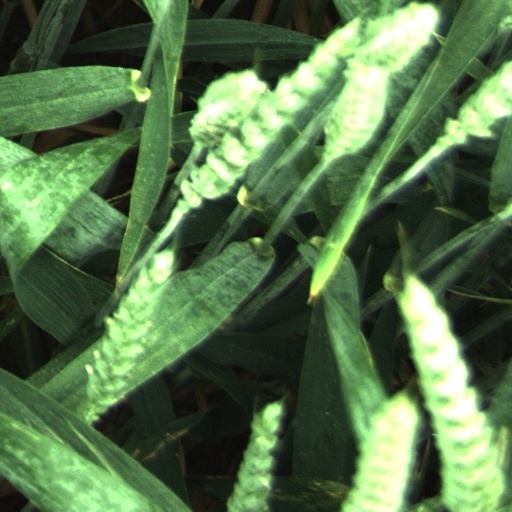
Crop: wheat